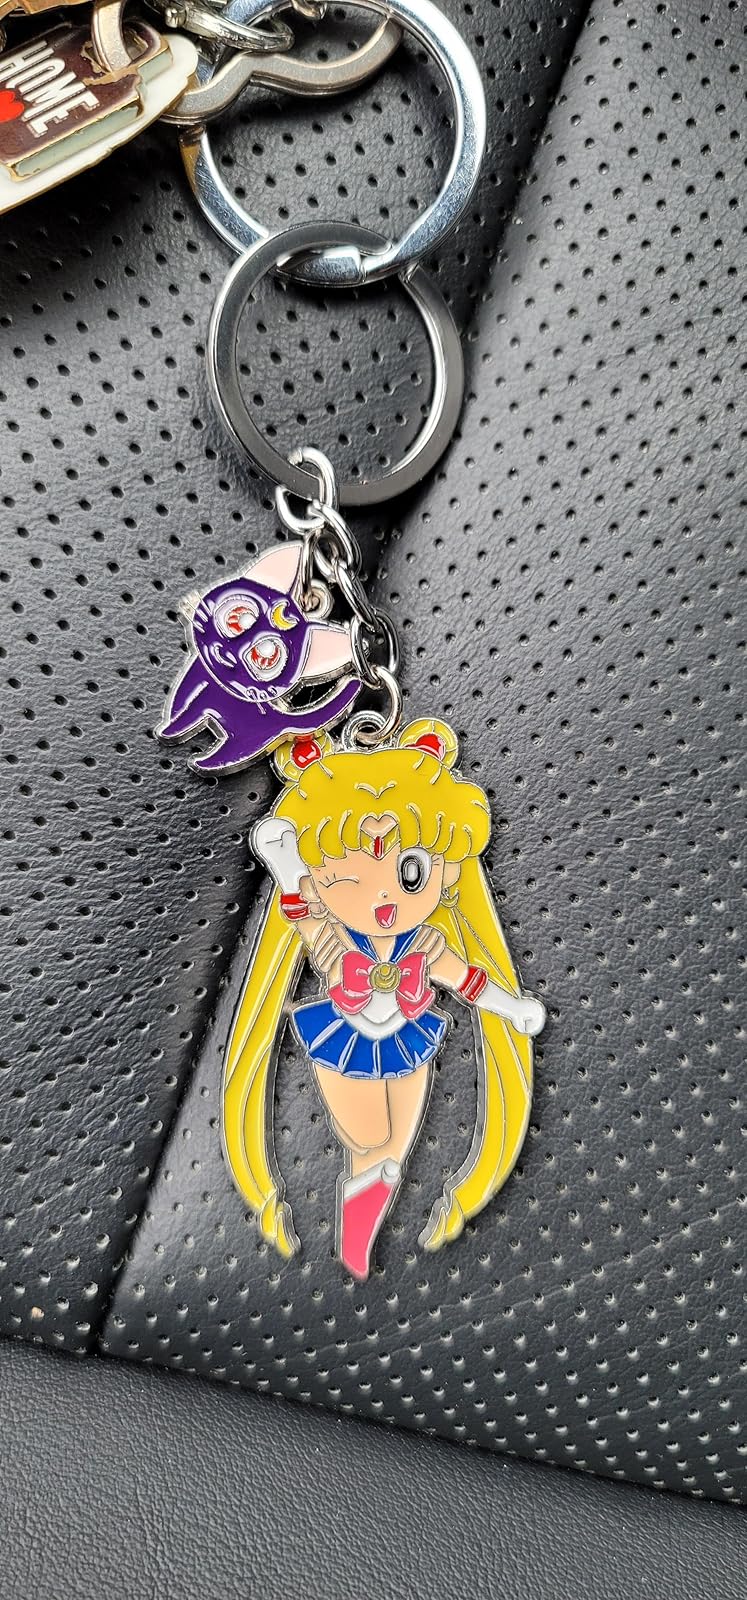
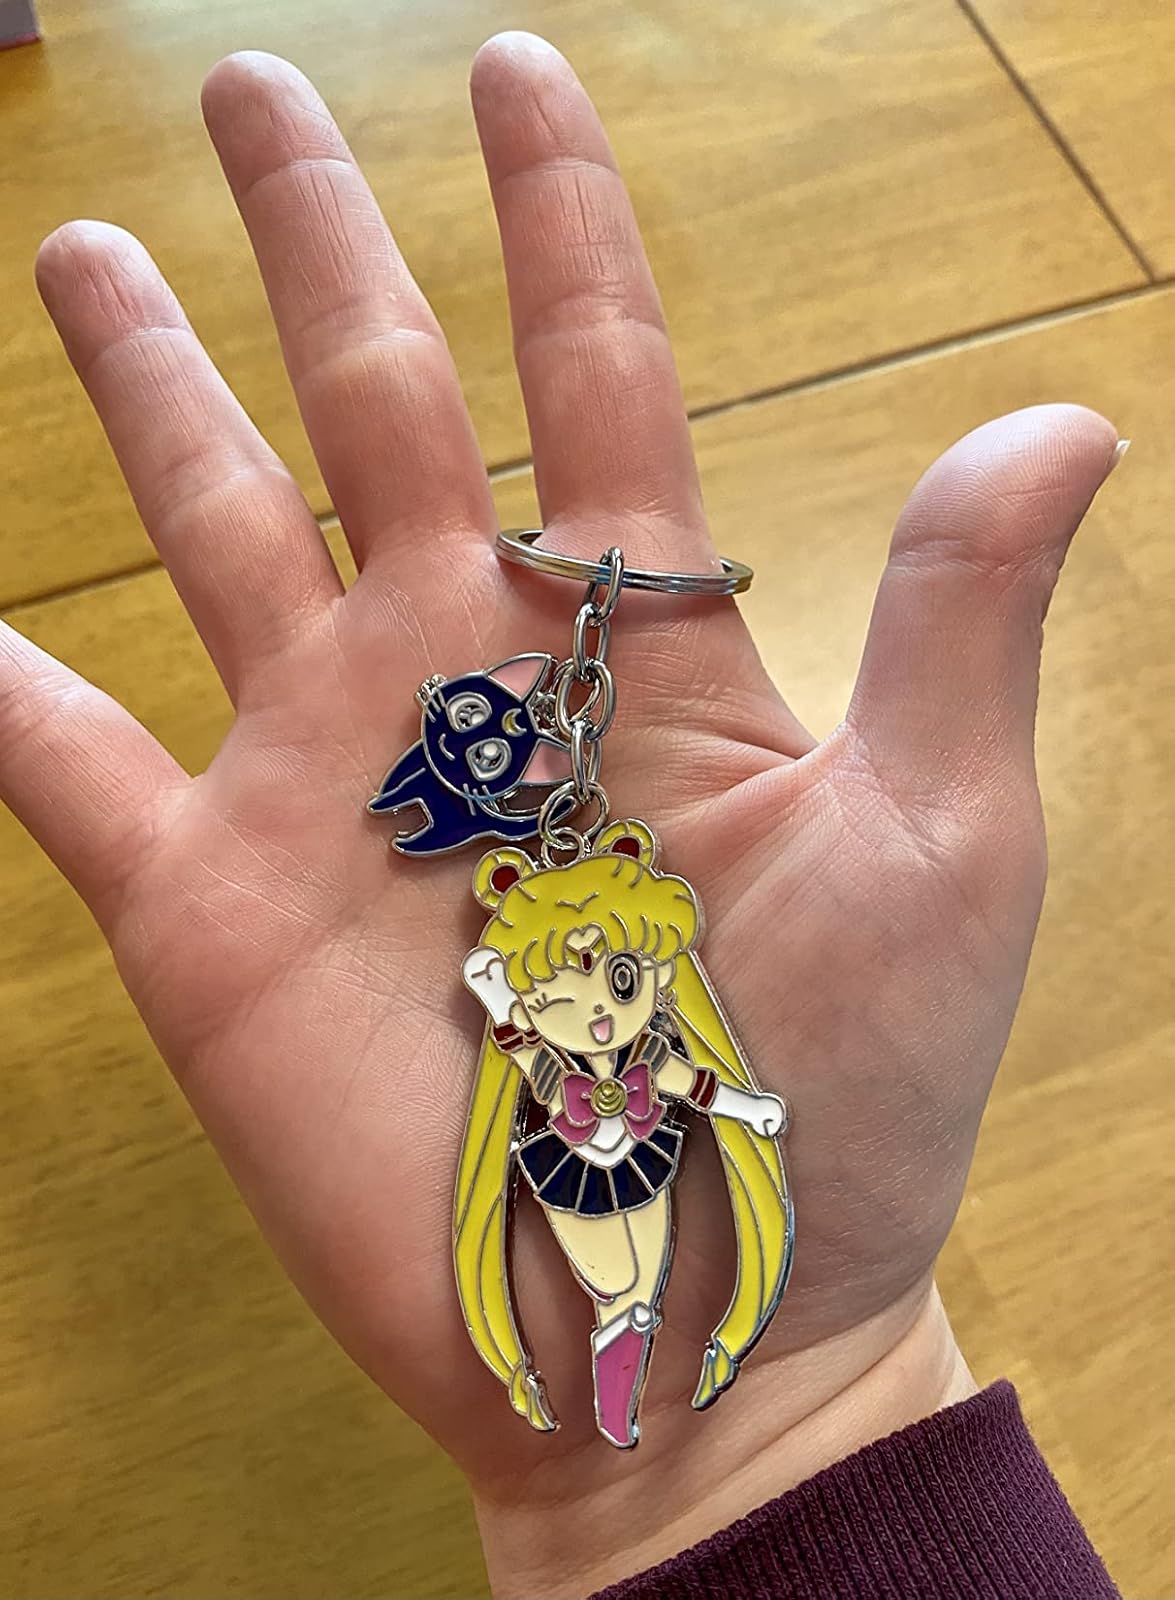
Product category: accessories_keychain
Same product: yes